National Union of Lock and Metal Workers

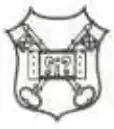
Logo of the union

The National Union of Lock and Metal Workers (NULM) was a trade union representing workers involved in the manufacture of metal items in the United Kingdom.